Todd Garner

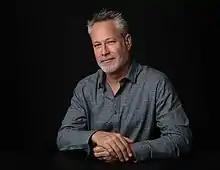

Garner is a former Disney executive, and was formerly co-president of production at Disney. In 2000, he signed a deal with Revolution Studios to produce films with Sony Pictures, including "Anger Management" (2003), "13 Going on 30" (2004) and "XXX" (2002). Garner partnered in 2016 with "Covert Media" to produce two to four films a year. In 2005, Garner founded his production company -- "Broken Road Productions --" and signed a first-look deal with Paramount in 2018.